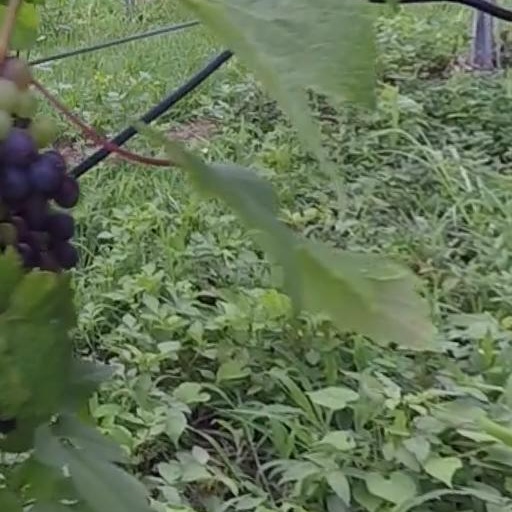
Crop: grape